Blue Mountain (ski resort)

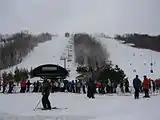
A high-speed six-seat chairlift at the resort, 2006

The resorts winter offerings were also expanded during the 1990s, with the opening of its first snow tubing park, the allowance of snowboarding and glade skiing on the resort in the 1990s. In 1999, Intrawest acquired 50 per cent ownership of Blue Mountain Resorts from the Weider family.